Secretum (British Museum)

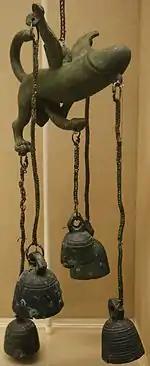
A Roman wind chime, bequeathed to the British Museum by Sir William Temple in 1856

The British Museum did not promote its ownership of the and access to it was restricted to clergymen and scholars; they would have to apply by letter to the director of the museum giving details of their credentials and a valid reason why they wanted to access the collection. One application—made in 1948—was from a scholar who requested a copy of the collection's register; he was asked to explain "his qualifications for the study of the catalogue, the use he proposed to make of the photostats, and the arrangements made for the disposal thereof at his death".